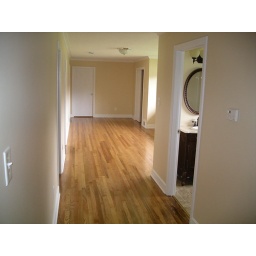
we are going to put a built in desk for the computer and such in the corner you can't see.